Rottnest Island

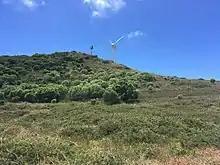
The wind turbine on Rottnest Island

Most visitors arrive on one of the ferries from Fremantle, Perth and Hillarys. These are operated by Rottnest Express, Rottnest Fast Ferries and more recently SeaLink. Rottnest Island Airport for light aircraft is located near the main settlement.